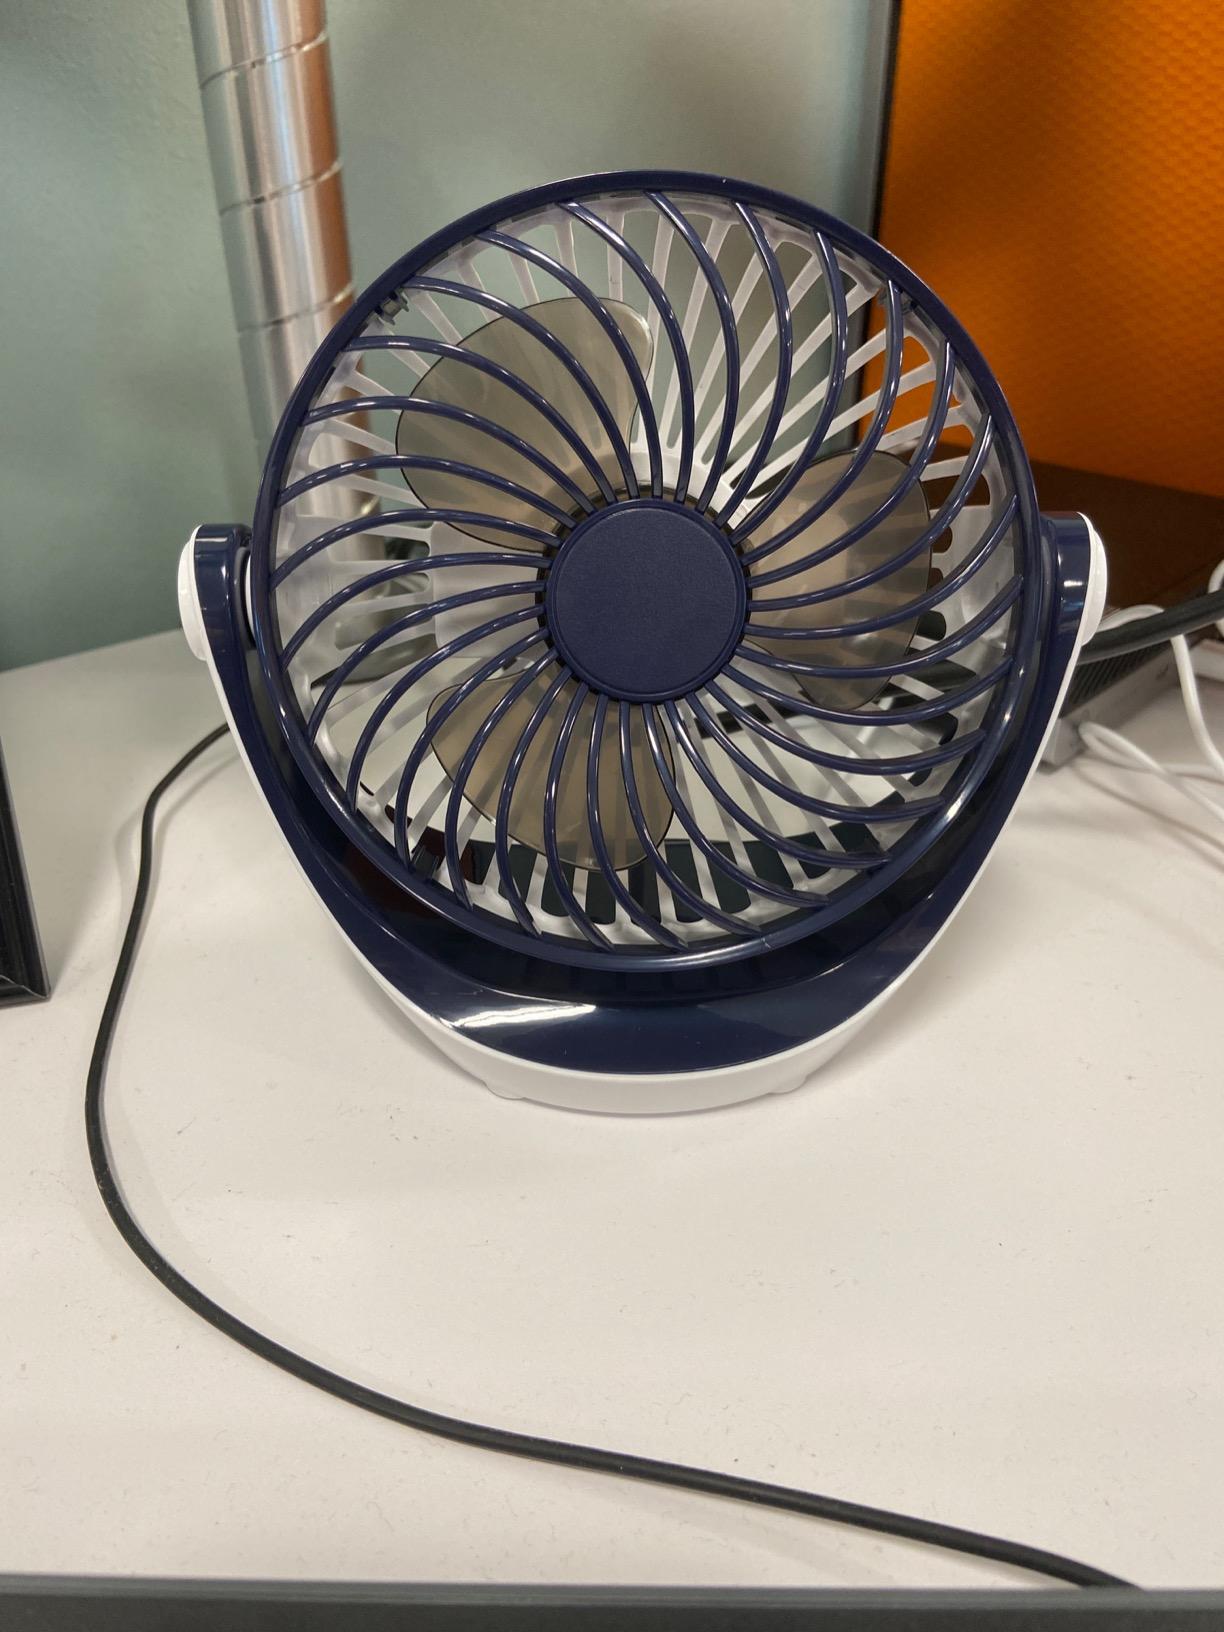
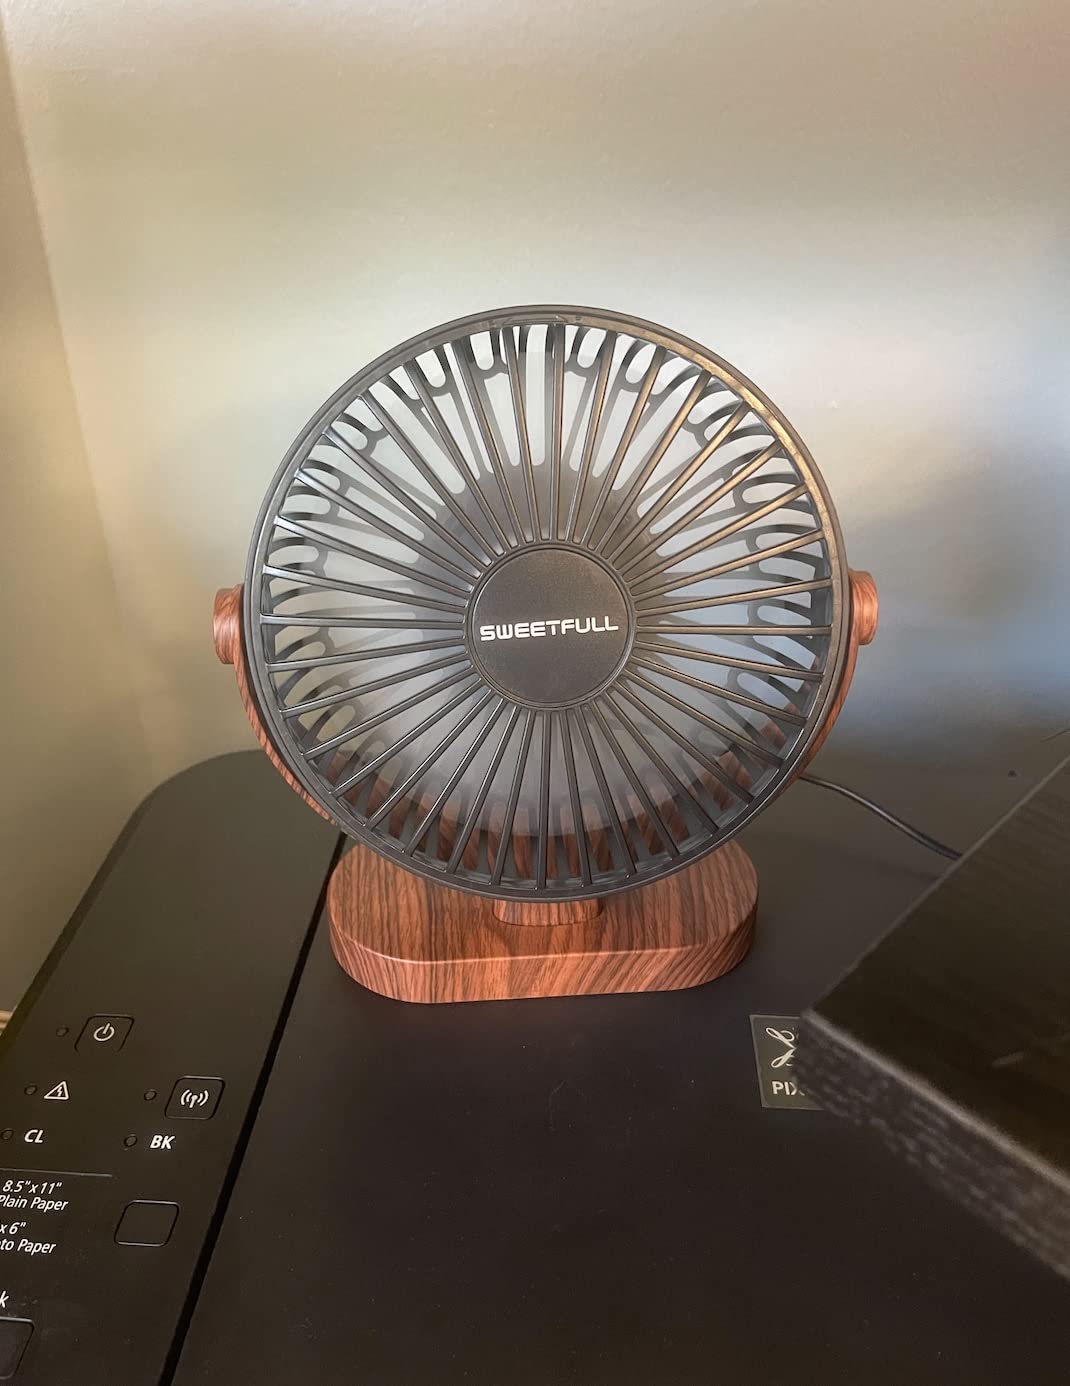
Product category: fan
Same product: no